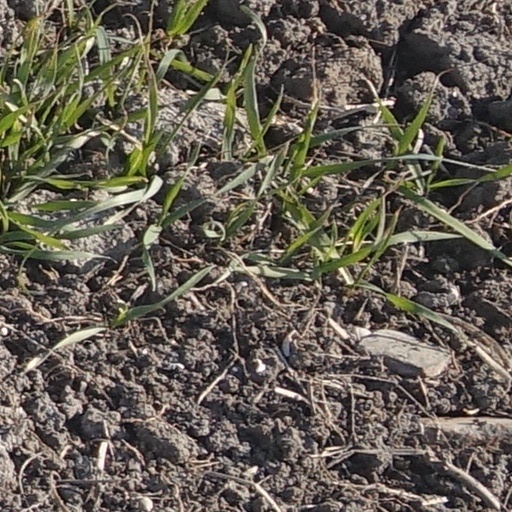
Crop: wheat